Leonidas M. Godley

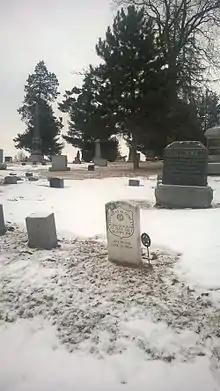
Godley's headstone in Ottumwa, Iowa

Leonidas Mahlon Godley (June 13, 1836 – May 23, 1904) was a Union Army soldier during the American Civil War. He enlisted as 2nd Sergeant of Company E, 22nd Iowa Infantry Regiment on August 6, 1862, and was promoted 1st Sergeant in January 1863. He received the Medal of Honor for gallantry during the Siege of Vicksburg on May 22, 1863.